George Fergusson, Lord Hermand

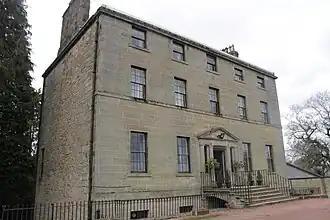
Hermand House near West Calder

George Fergusson, Lord Hermand (25 August 1743–9 August 1827) was a Scottish advocate and judge.